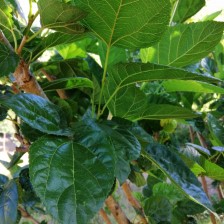
Variety: BlackAustralia